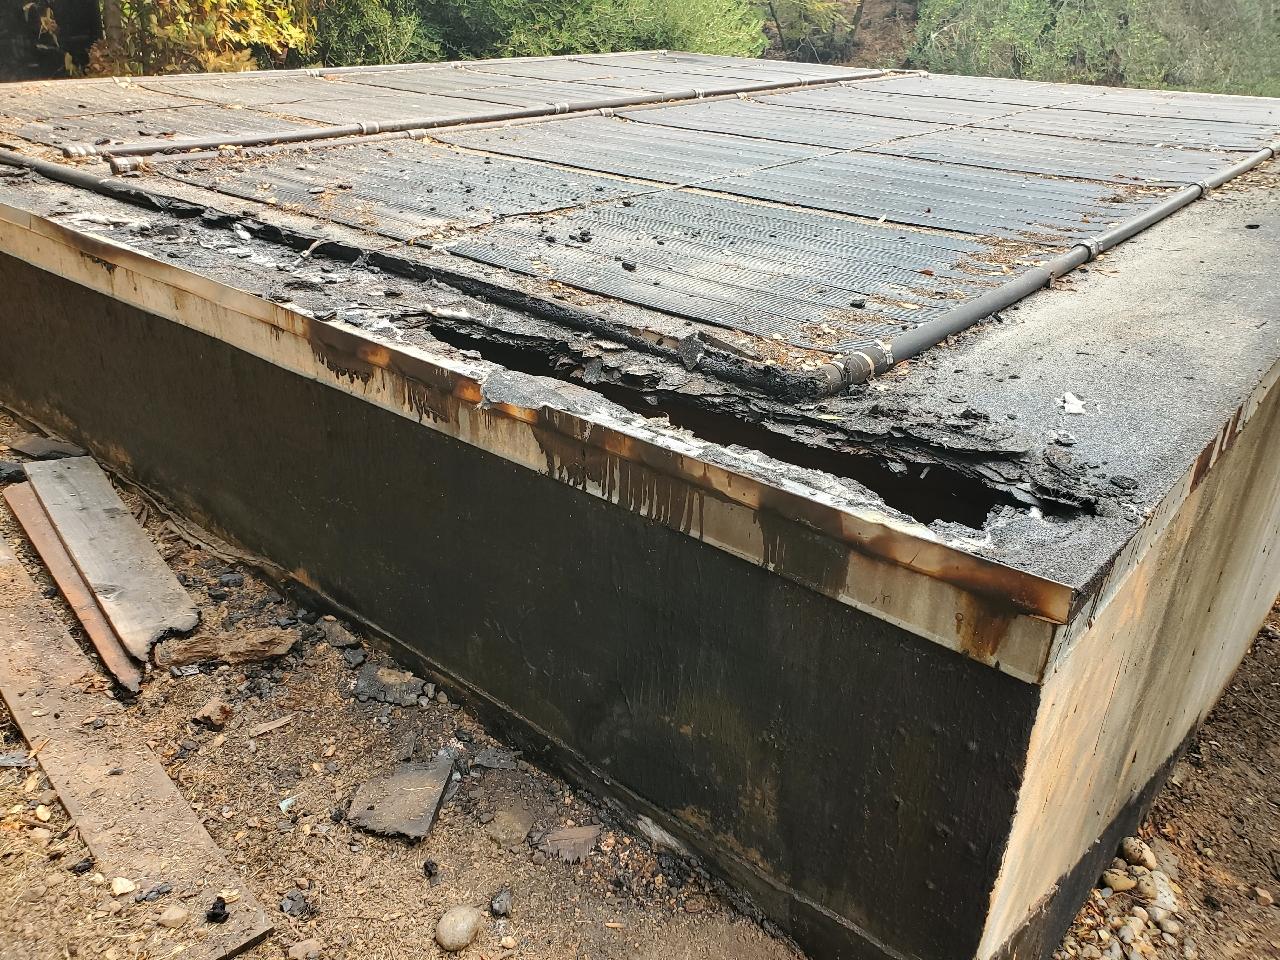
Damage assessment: minor